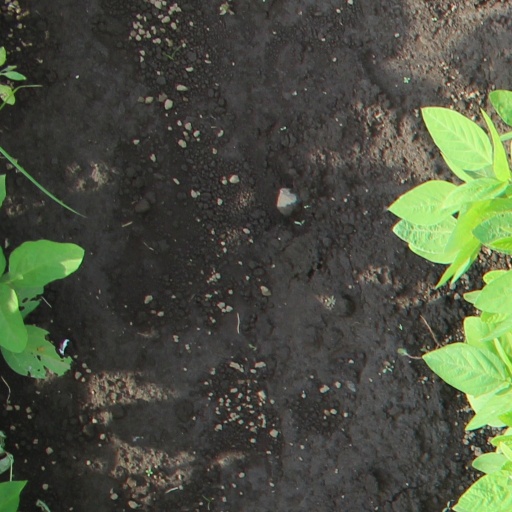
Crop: soybean